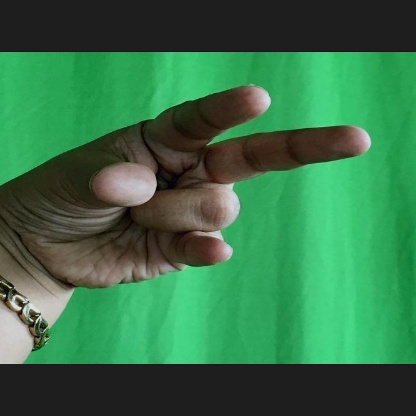
Mudra: Kangulam